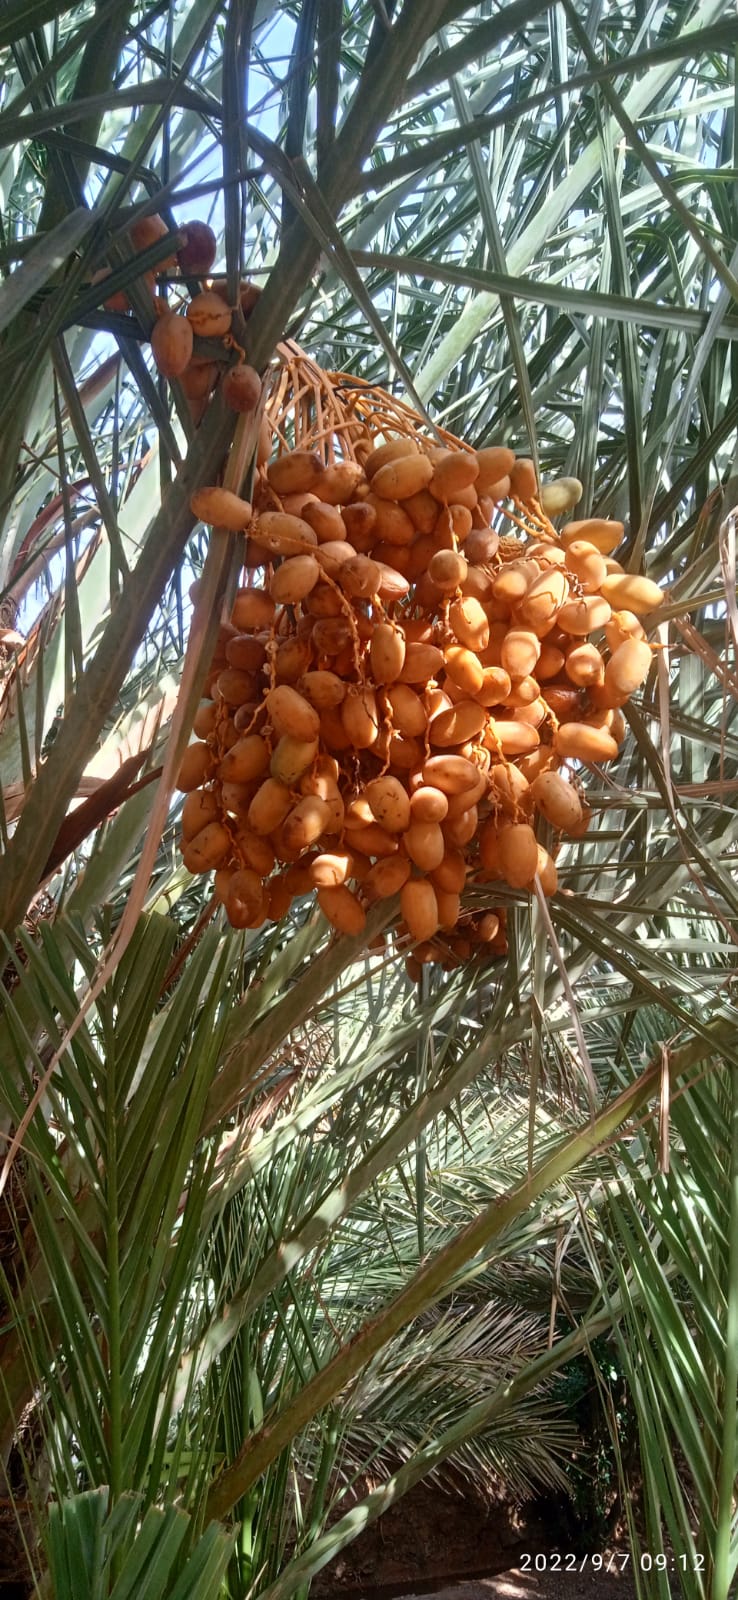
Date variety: Boufagous